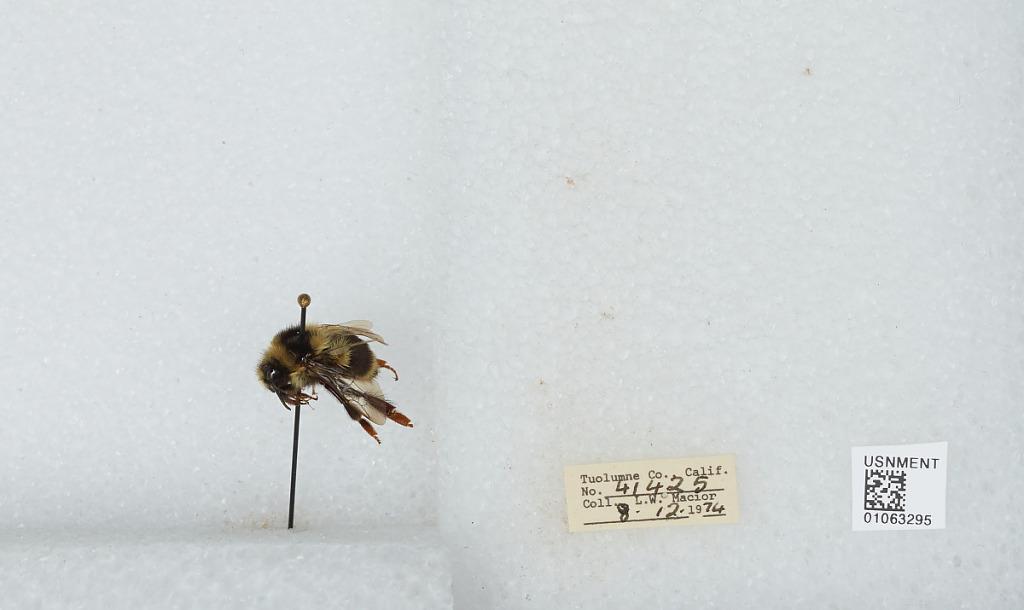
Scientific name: Bombus bifarius nearcticus
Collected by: L. Macior
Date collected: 1974-8-12
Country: United States
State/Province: California
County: Tuolumne
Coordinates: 38.02, -119.93